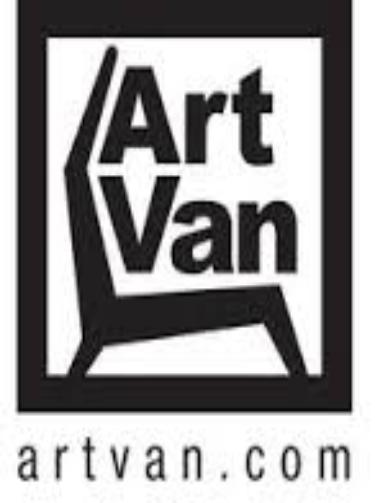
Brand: ART Furniture
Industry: Necessities